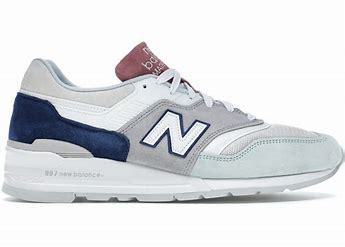
Brand: New
Model: Balance New Balance 997 Marathon